Alen Panov

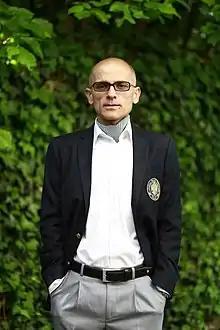
Alen Panov

Alen Panov (born February 14, 1978) is a Ukrainian diplomat, lawyer and public figure, professor, and a Head of the International Politics Academic Department, Uzhhorod National University.